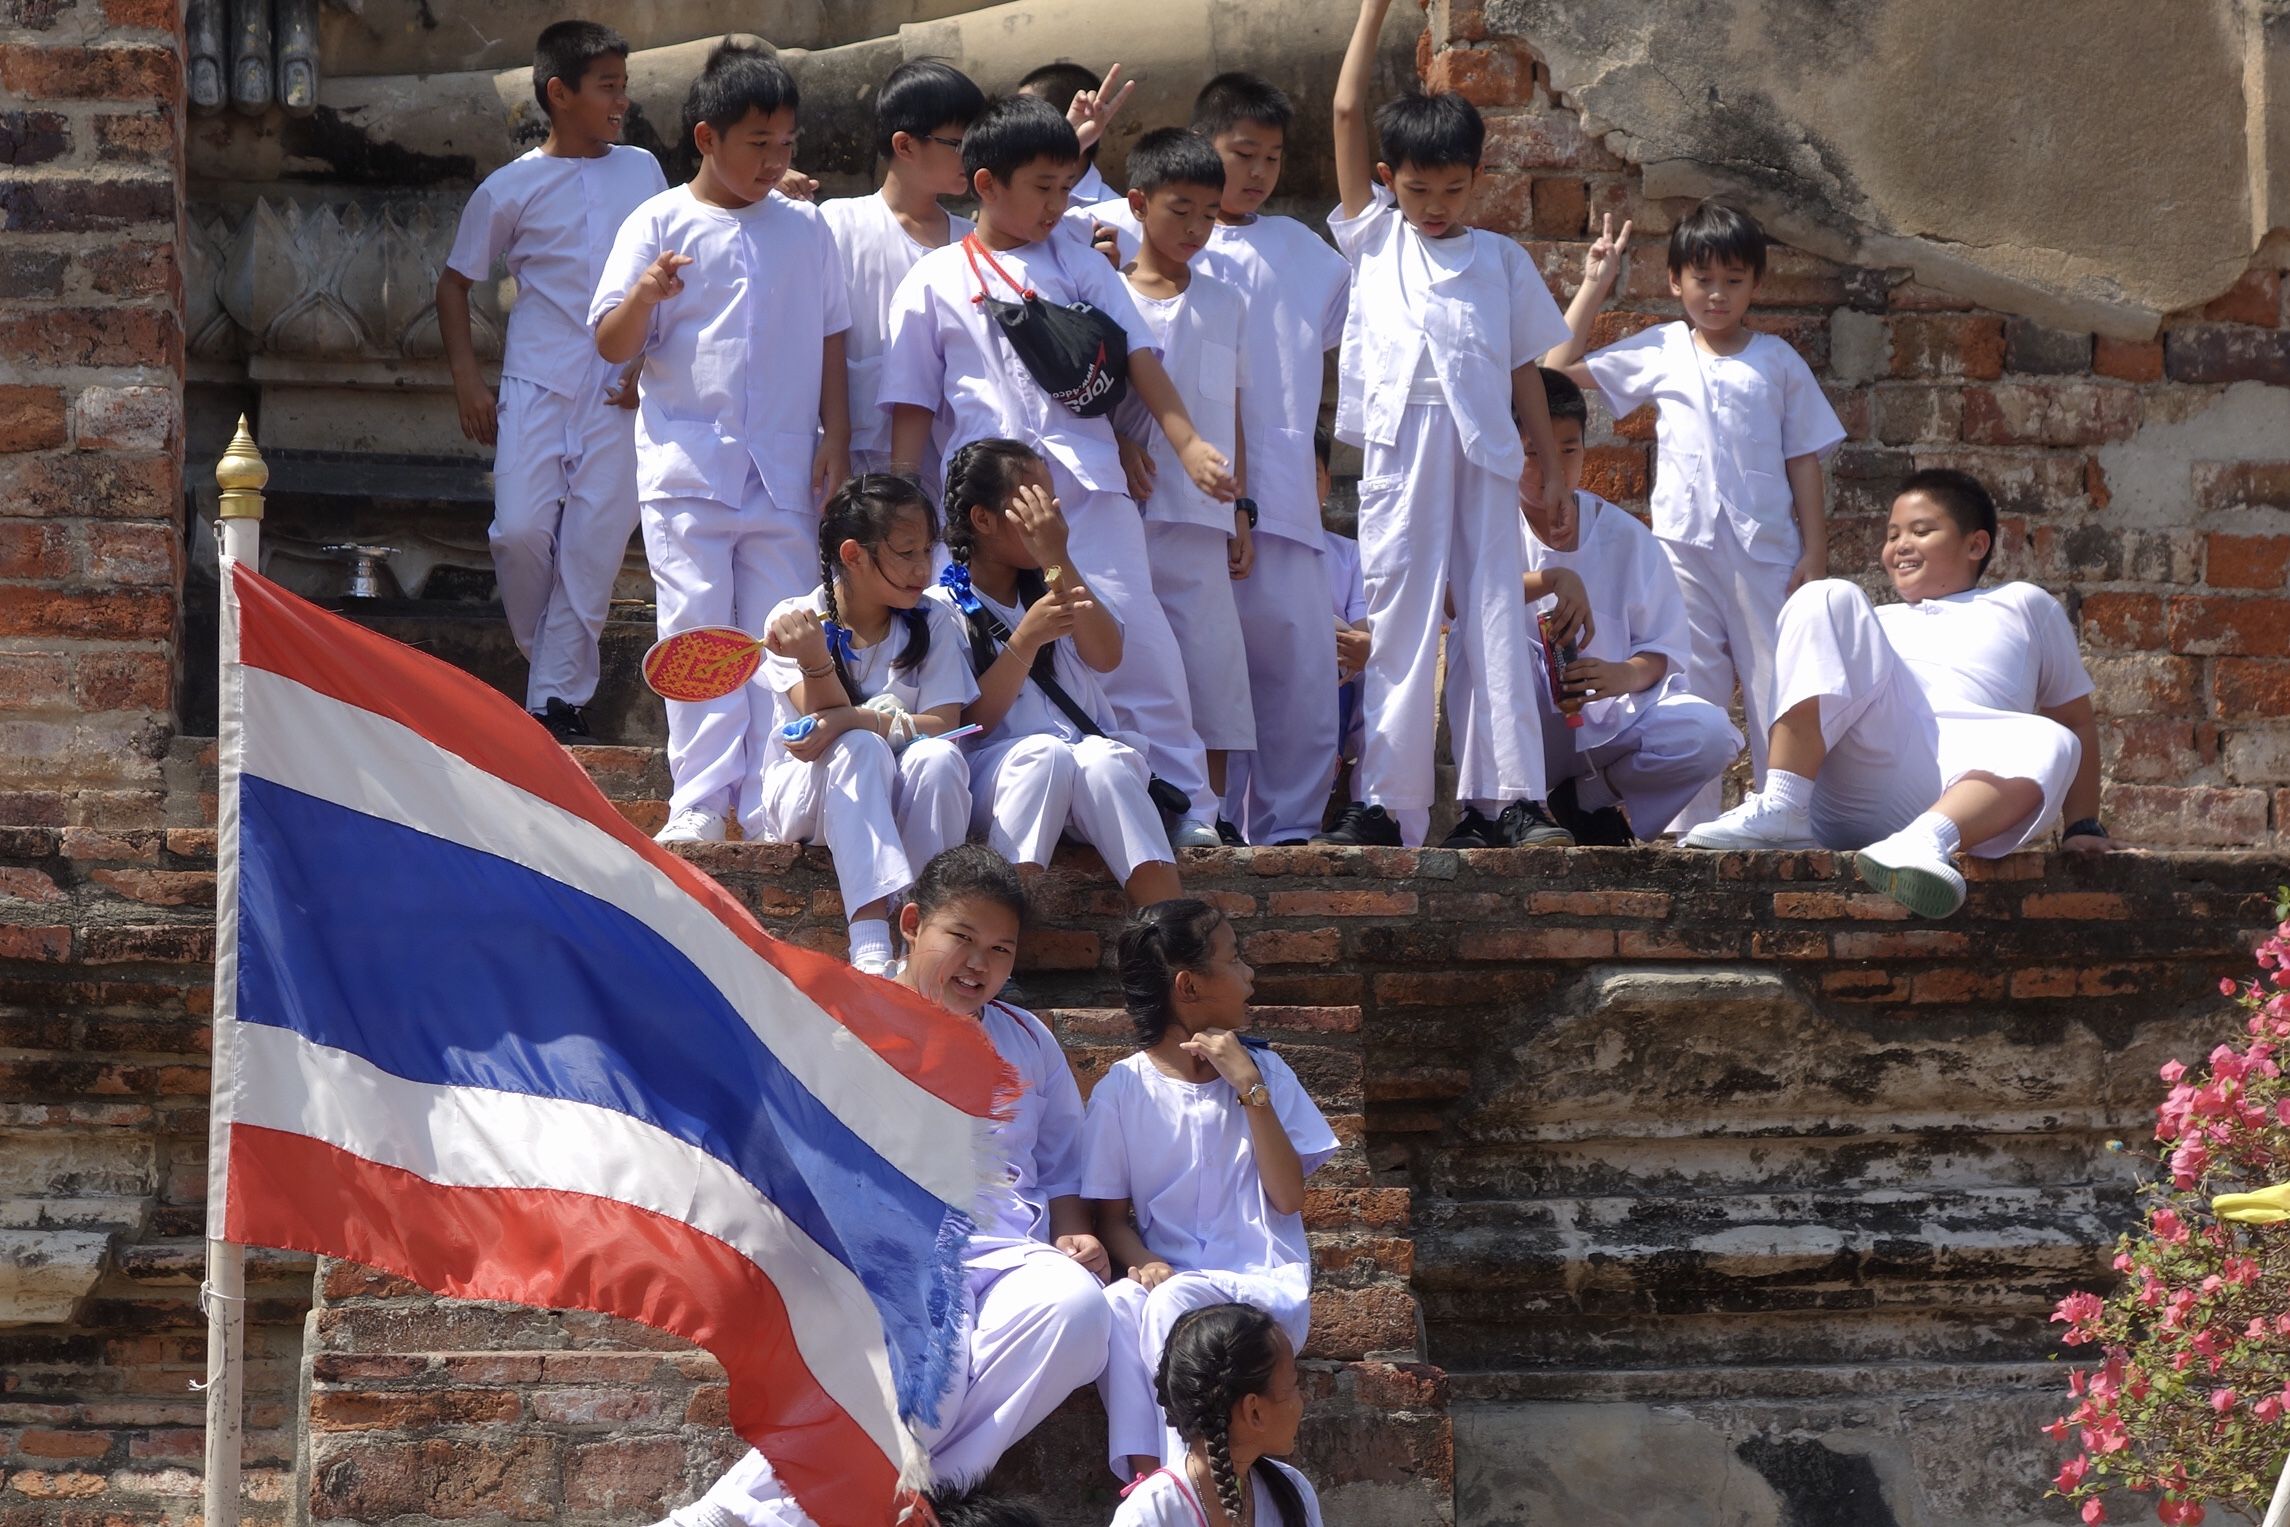
A Moment of Joy
A group of students, in white uniforms, are sitting on the worn brick stairs of an older building. They all appear lively and cheerful, some making peace signs, others laughing, chatting, or smiling for the photo.
A medium-range shot at a lower angle, both on the kids and the flag in front as well as showing the historical context. The composition nicely balances movement and stillness, generating a focus on the lively interaction between the students.
Labels: Flag, Adult, Female, Person, Woman, Male, Man, Child, Girl, Boy, Clothing, Footwear, Shoe, Thailand Flag, Wristwatch, Accessories, Glasses, Racket, Sport, Tennis, Tennis Racket, Ping Pong, Ping Pong Paddle, Jewelry, Necklace, Face, Head, Bracelet, Children, Flowers, Wall
Camera: SONY DSC-RX100
Lens: Sony 28-100mm F1.8-4.9
Aperture: F5.6
Exposure: 1/320 sec
ISO: 80
Focal length: 26.3 mm